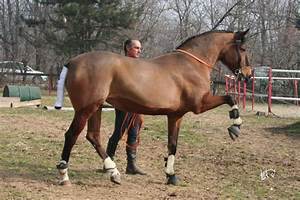
Label: horse